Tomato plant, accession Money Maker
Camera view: vertical (180 deg); turntable rotation: 210 degrees
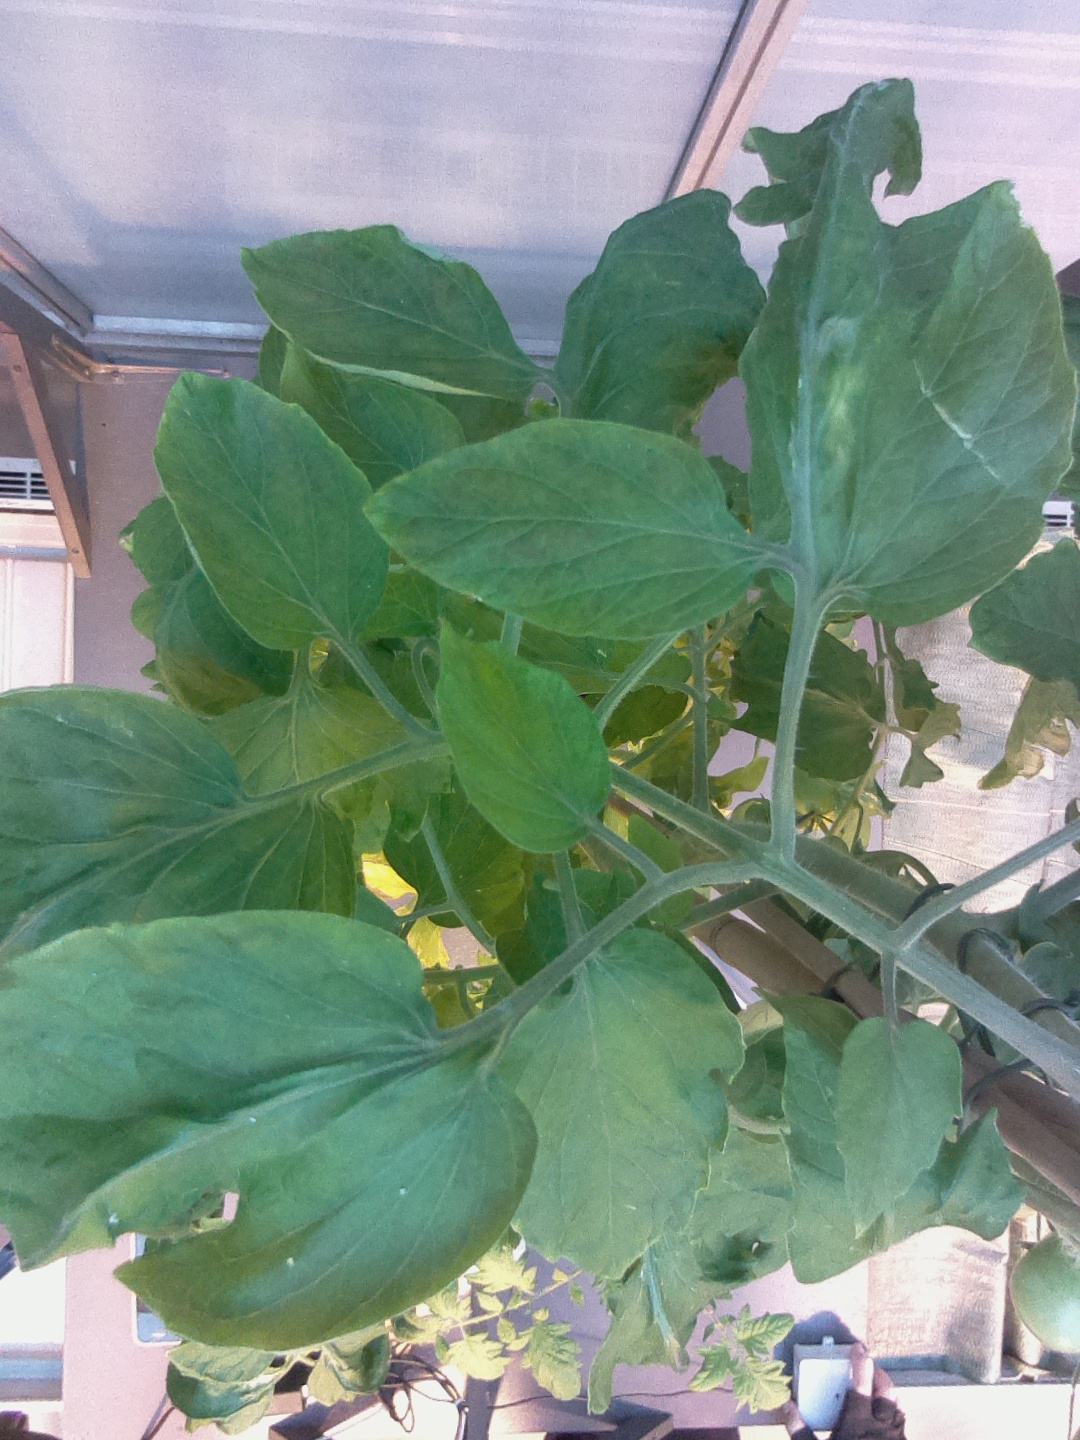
BBCH growth stage 74: 40%-50% of final fruit size